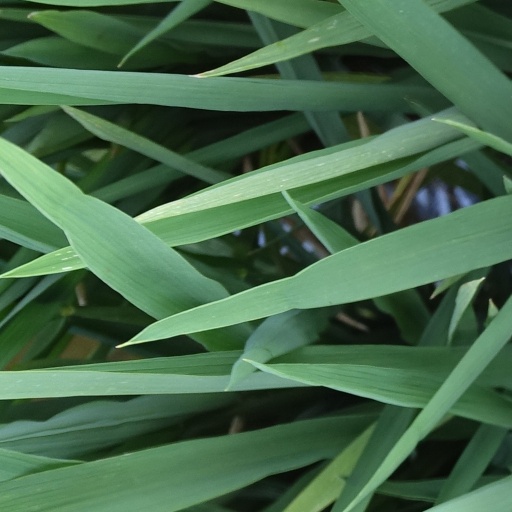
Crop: rice